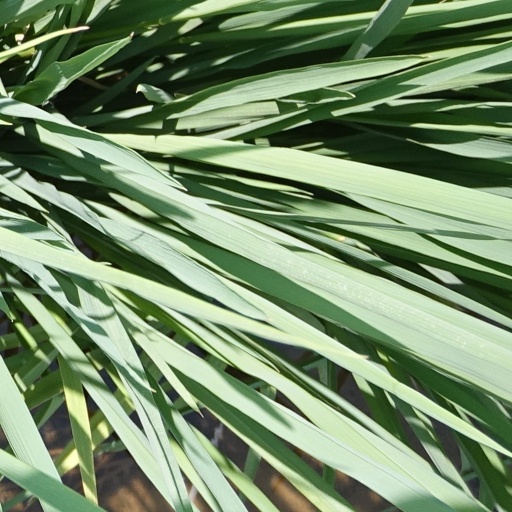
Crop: rice